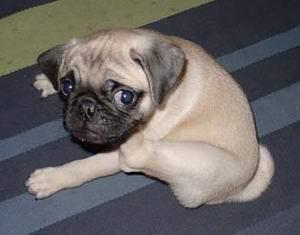
pug